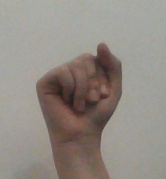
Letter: saad